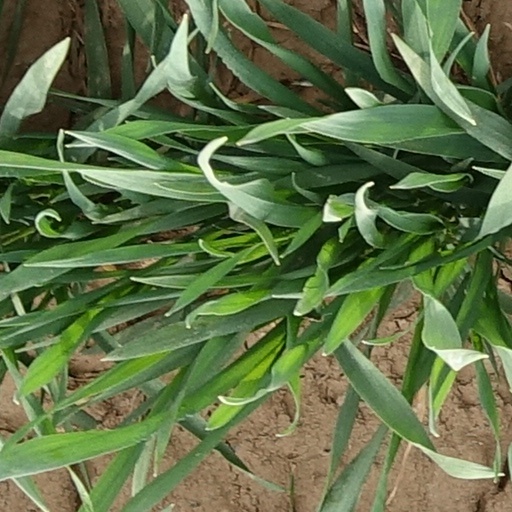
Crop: wheat